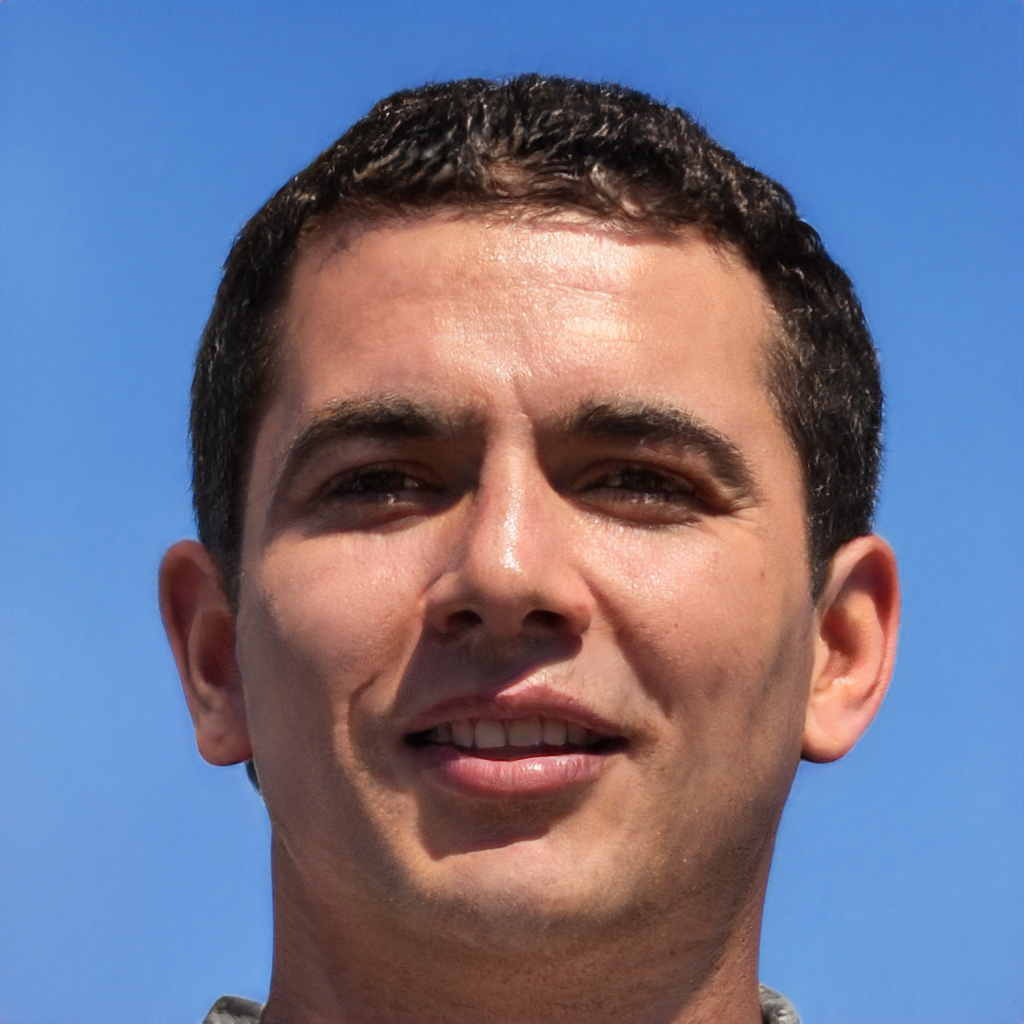
Gender: Male